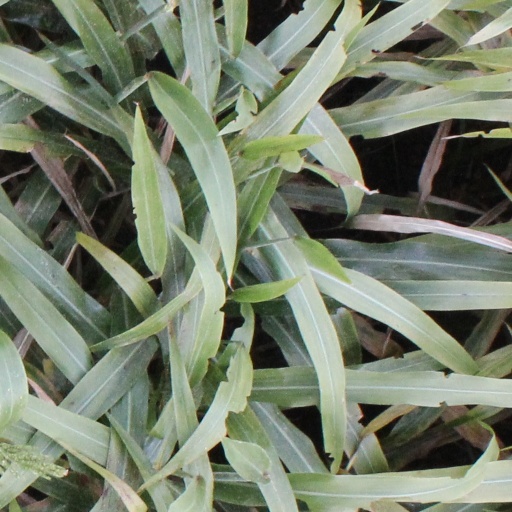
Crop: sorghum